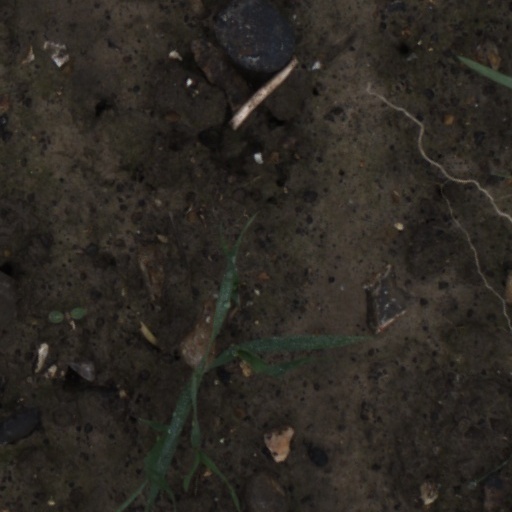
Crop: wheat